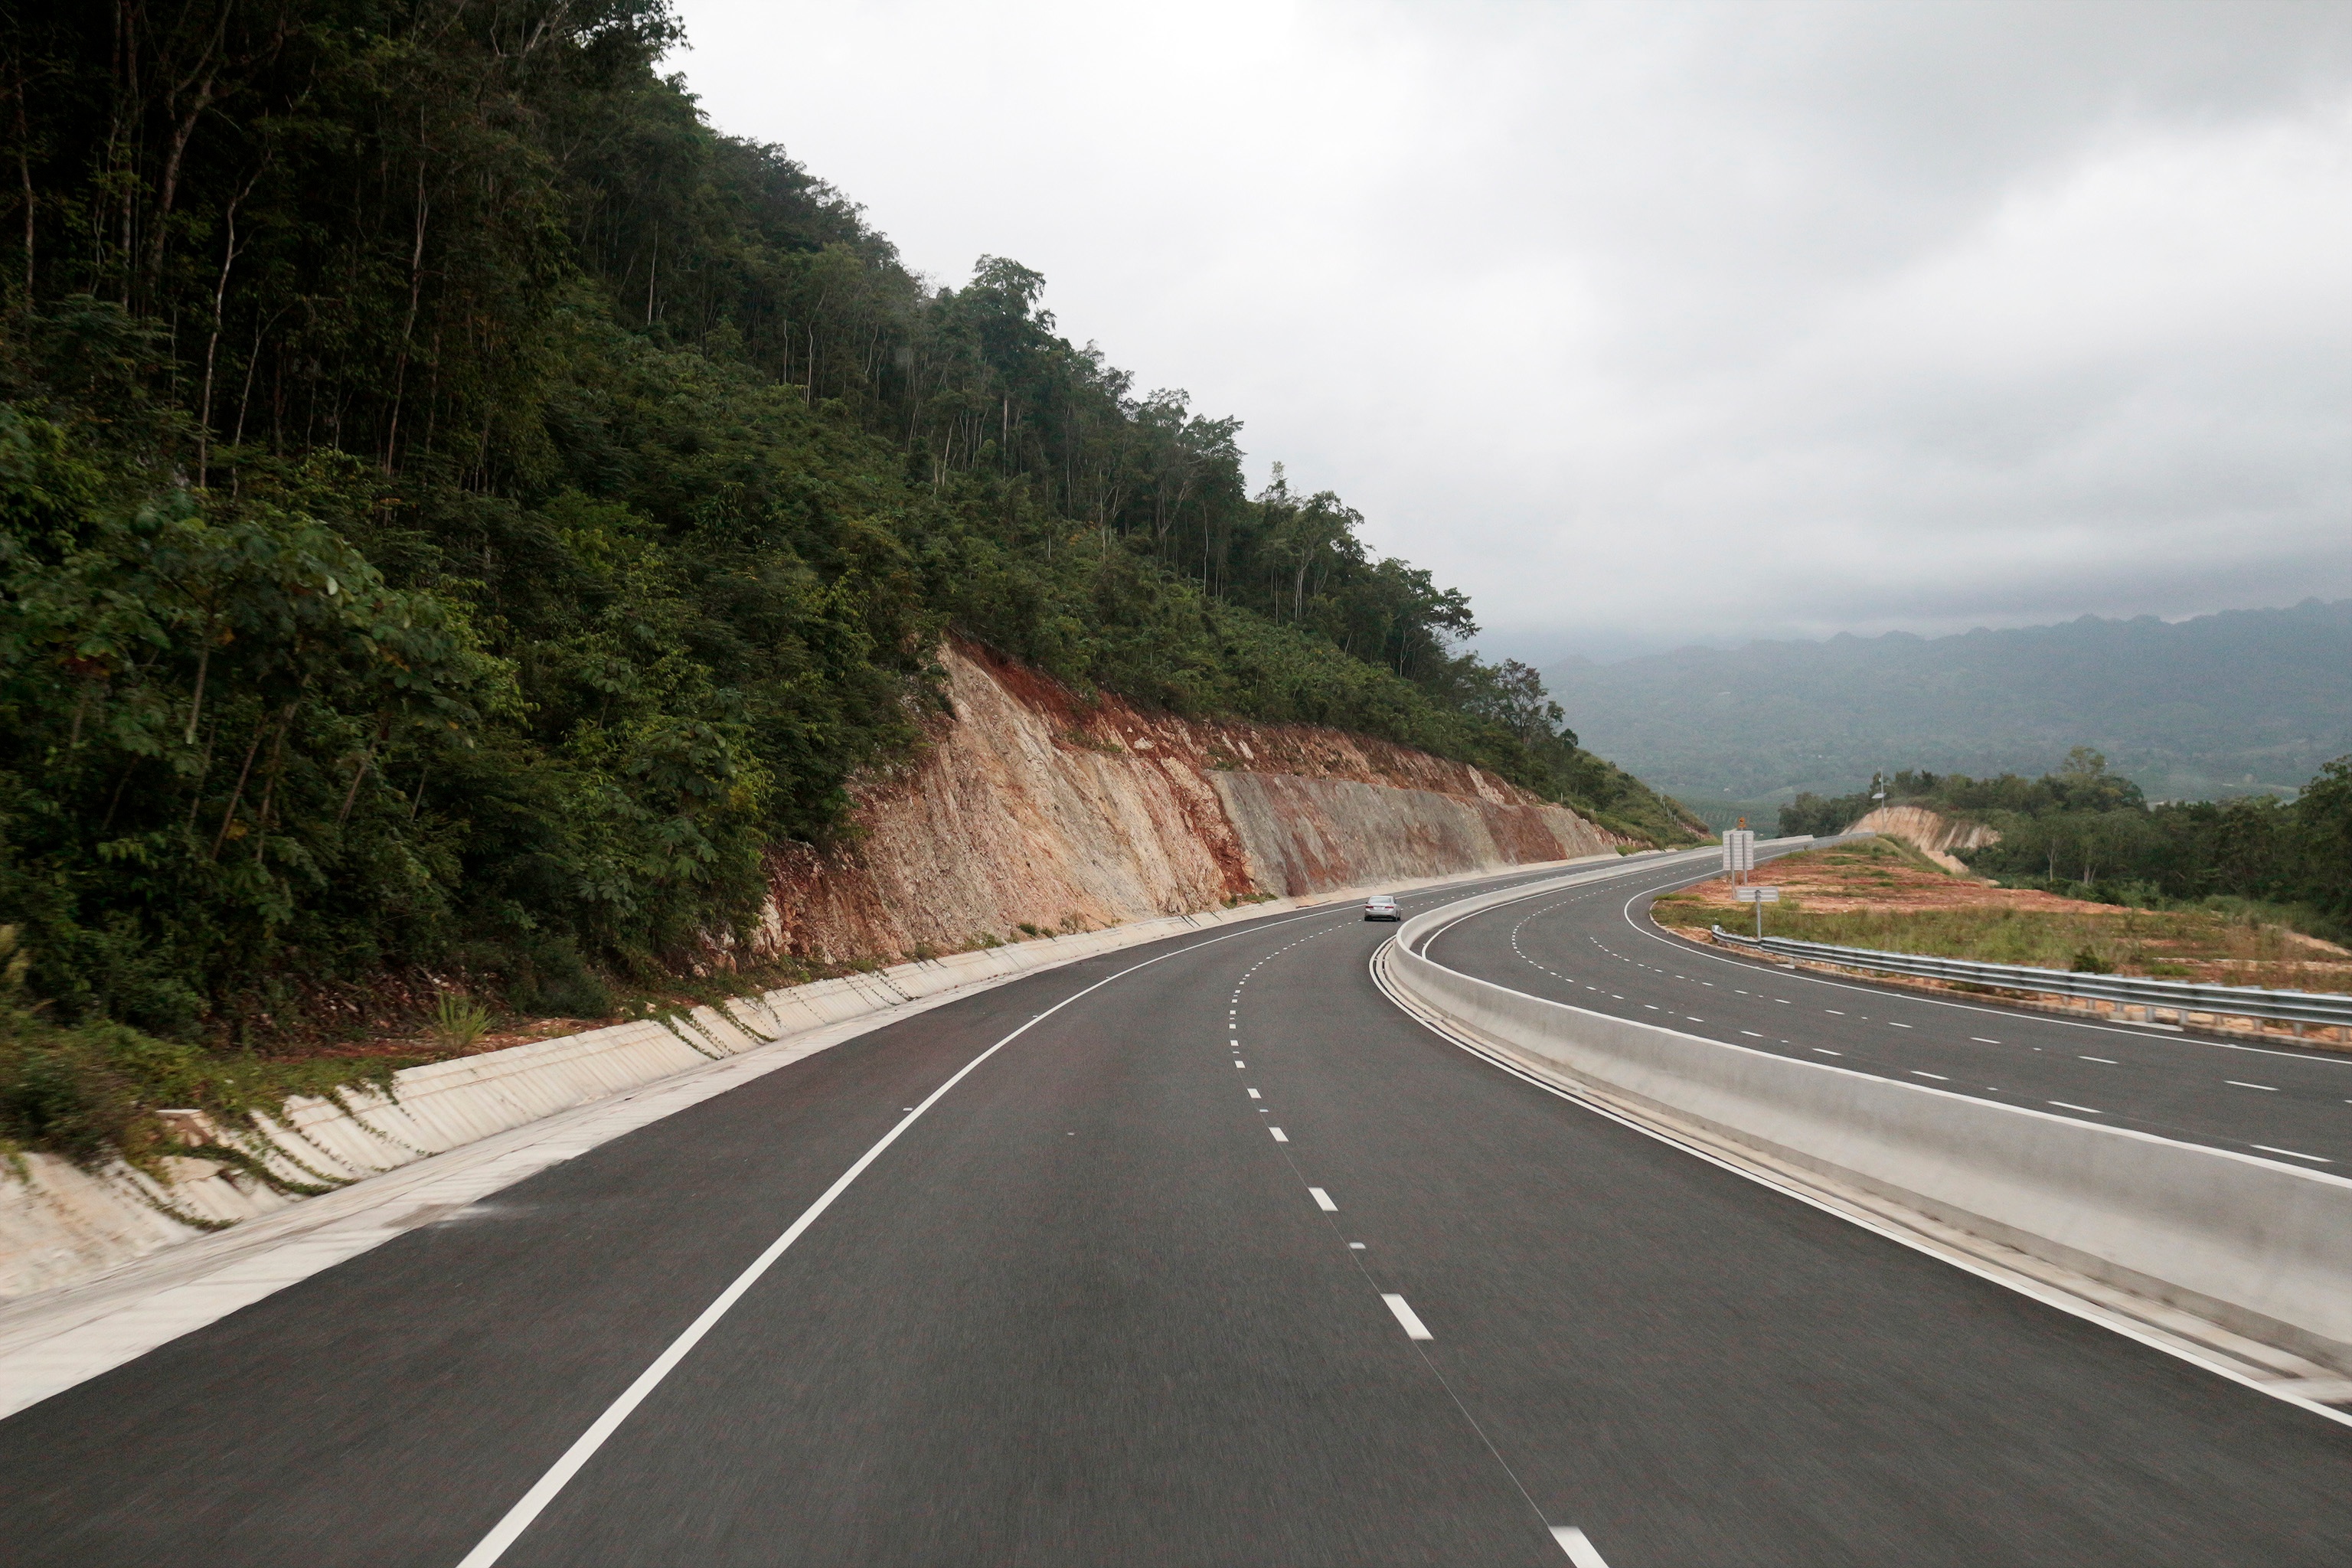
road, highway, driving, asphalt, lane, shoulder, road trip, infrastructure, road surface, nonbuilding structure, controlled access highway